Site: brandenburg
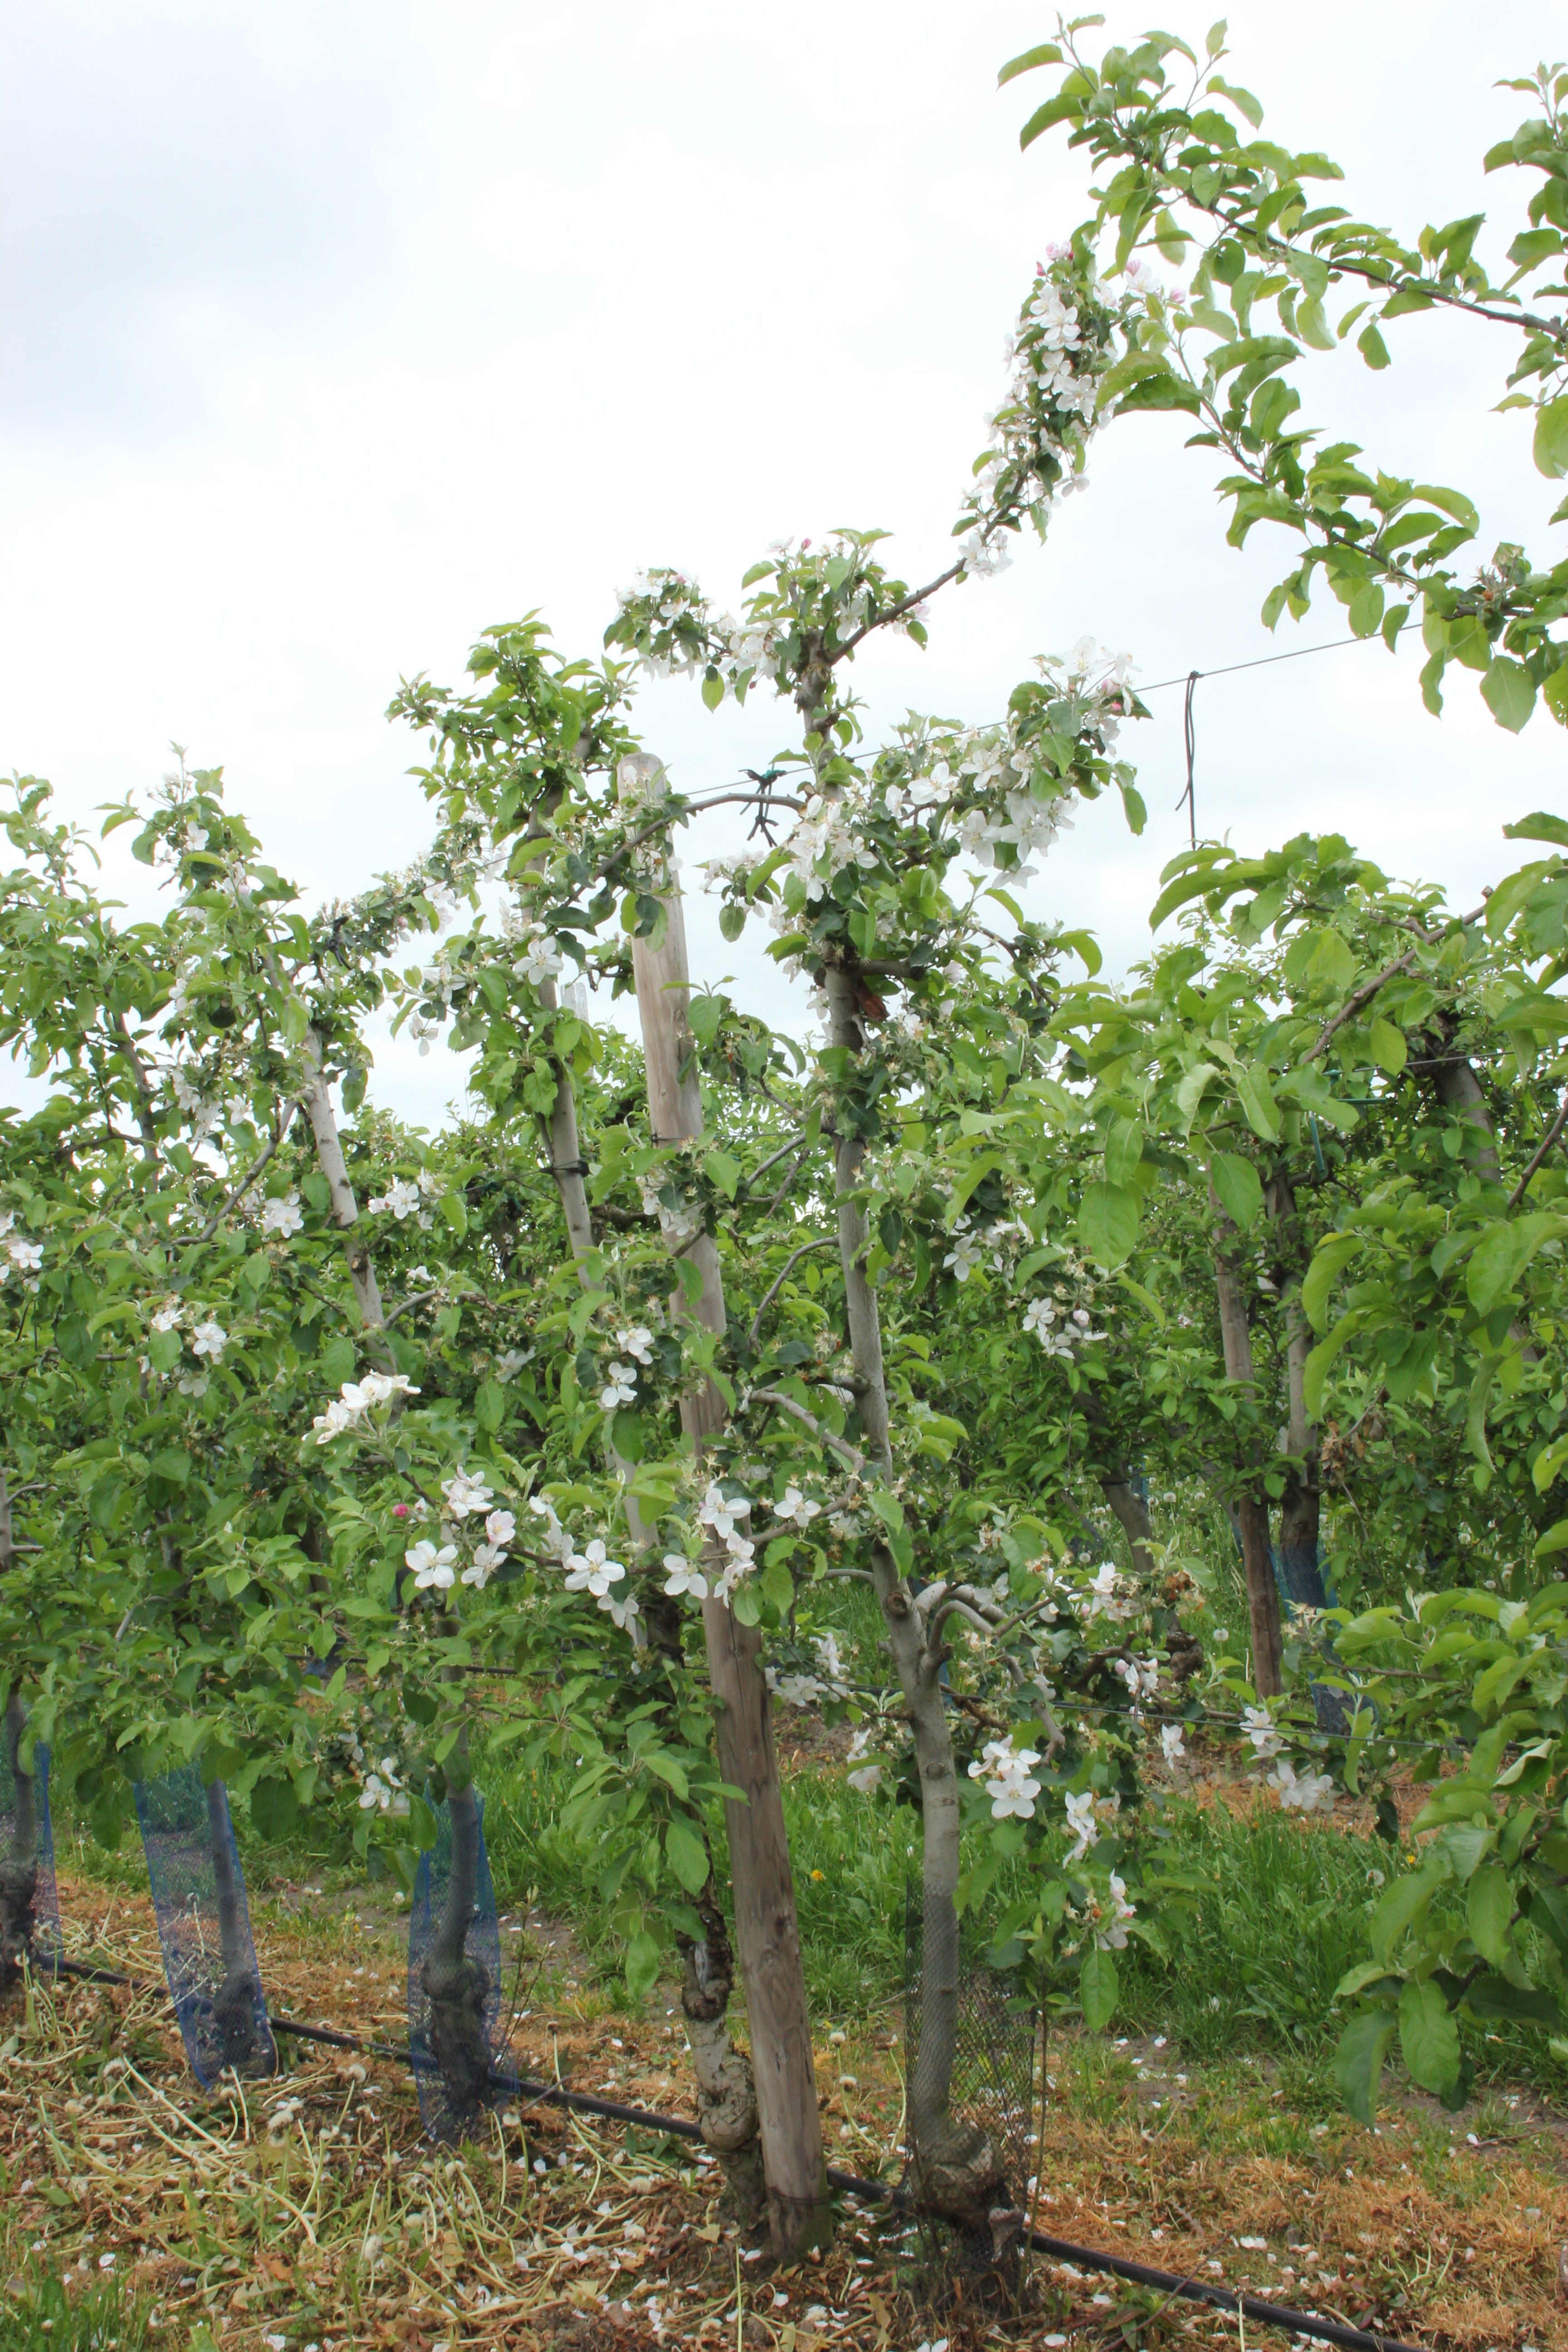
Growth stage (BBCH 67): Flowering